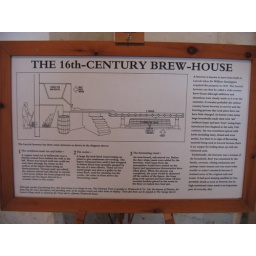
Brew house sign in Lacock Abbey